Maid of honour

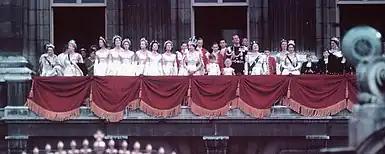
The six maids of honour of Queen Elizabeth II appear with her on the balcony of Buckingham Palace after her coronation

At her coronation, Queen Elizabeth II had six maids of honour who attended her throughout the ceremony, especially carrying the trains of her robes. They were: